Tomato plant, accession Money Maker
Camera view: bottom (45 deg); turntable rotation: 210 degrees
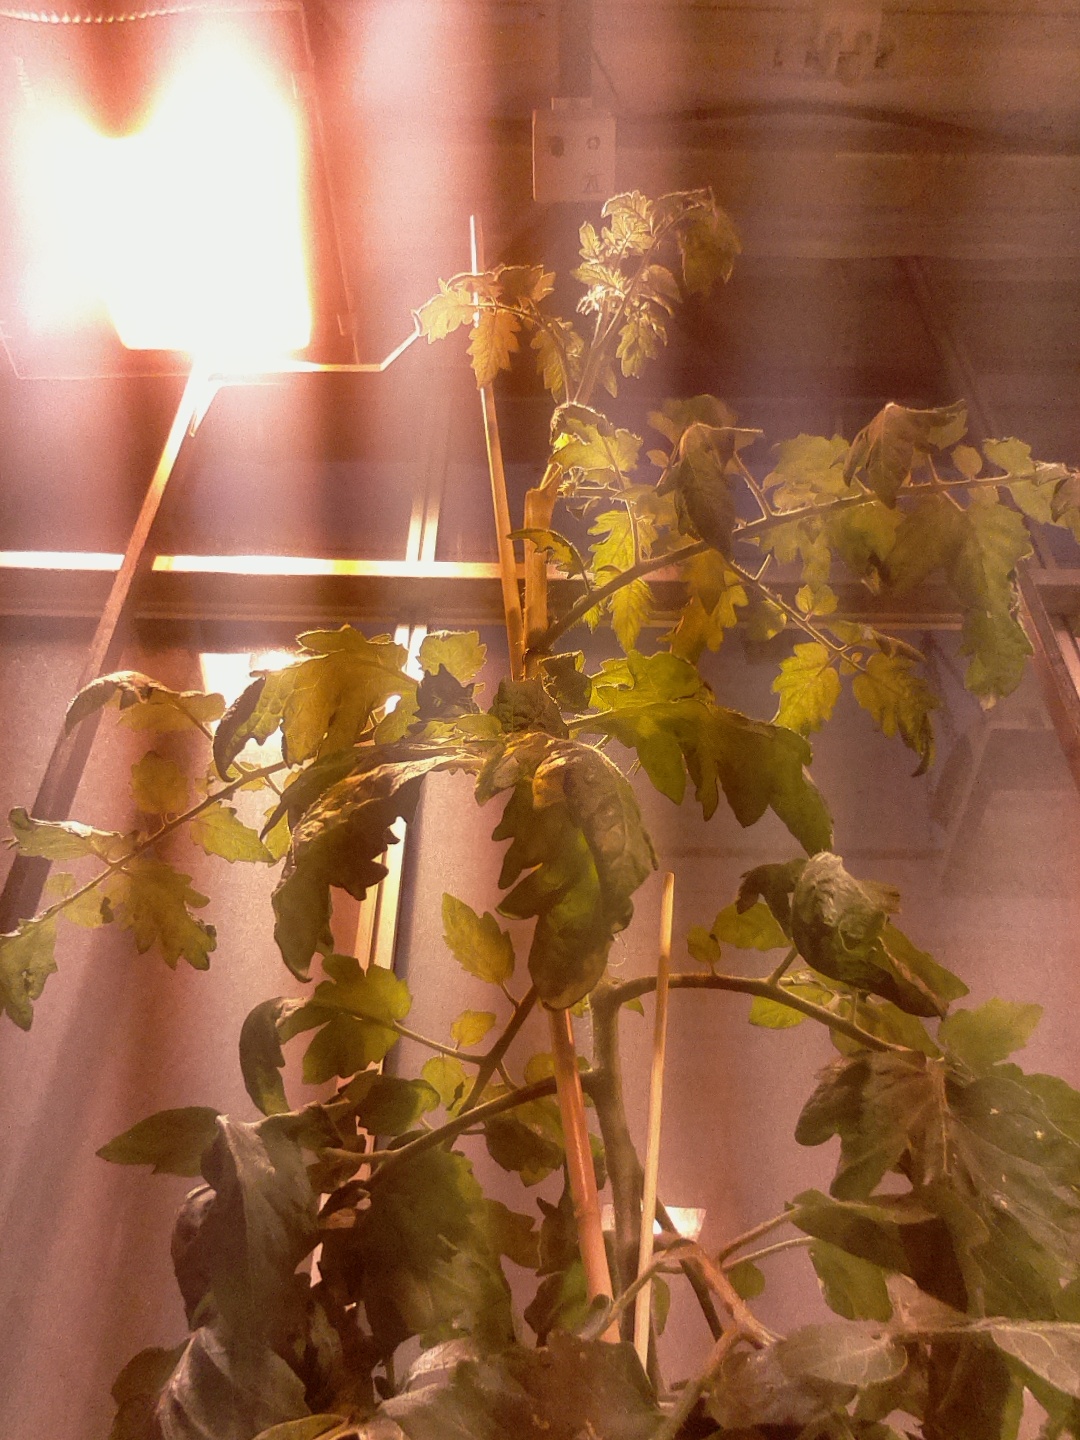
BBCH growth stage 69: End of flowering, 90%-100% of flowers open, more petals falling